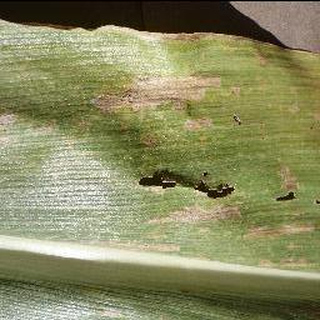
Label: corn_cercospora_leaf_spot